Cystoscopy

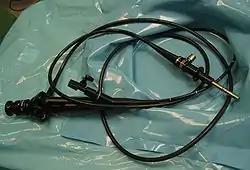
A sterile flexible cystoscope in an operating theatre

If a patient has a stone lodged higher in the urinary tract, the physician may use a much finer calibre scope called a ureteroscope through the bladder and up into the ureter. (The ureter is the tube that carries urine from the kidney to the bladder.) The physician can then see the stone and remove it with a small basket at the end of a wire that is inserted through an extra tube in the ureteroscope. For larger stones, the physician may also use the extra tube in the ureteroscope to extend a flexible fiber that carries a laser beam to break the stone into smaller pieces that can then pass out of the body in the urine.